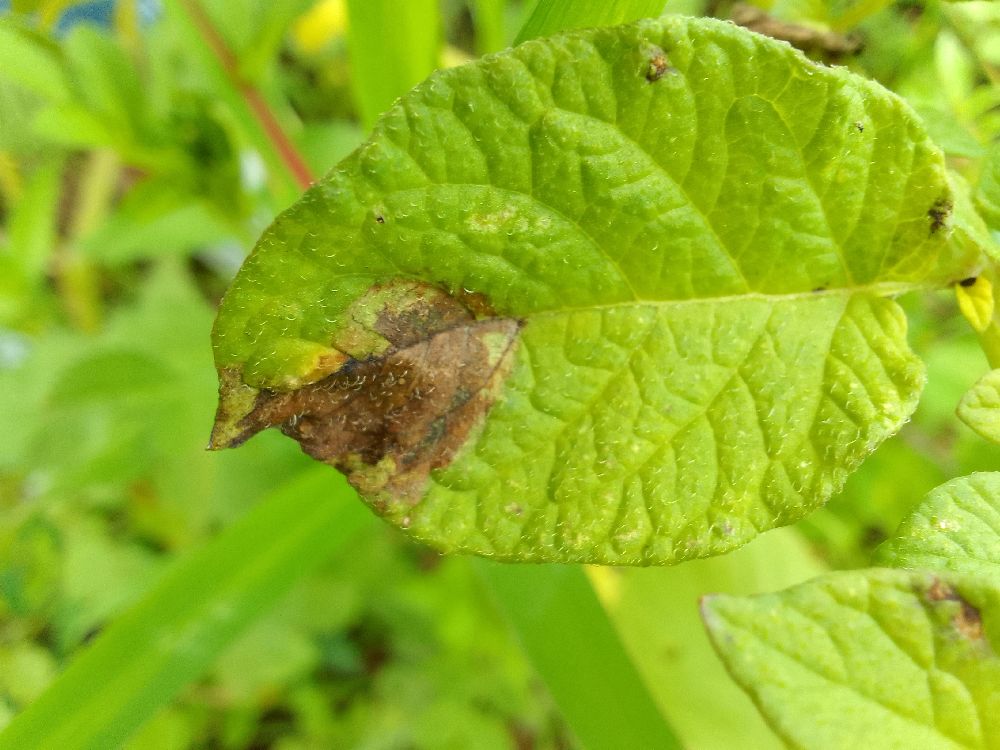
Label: Late blight